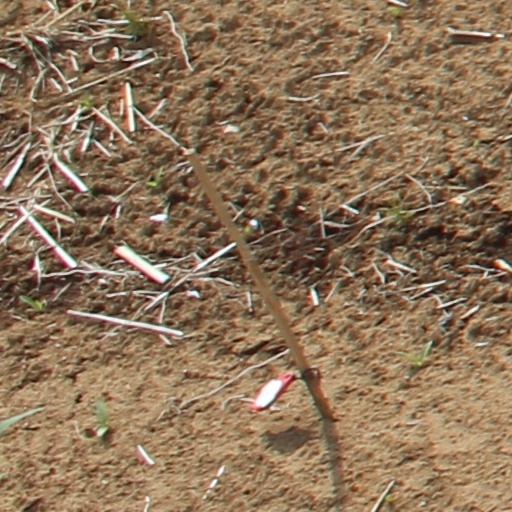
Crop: wheat